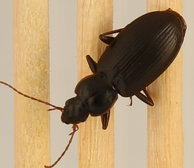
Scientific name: Calathus advena
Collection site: Niwot Ridge Mountain Research Station Site (NIWO), plot NIWO_007